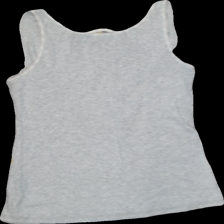
View: back
Type: Tank top
Category: Ladies
Brand: LOGG (H&M)
Colors: Grey
Material: 68%cotton 32%viscose
Pattern: Plain
Cut: C-collar, Tight
Size: M
Trend: No trend
Stains: Yes
Price range: <50
Recommended usage: Export